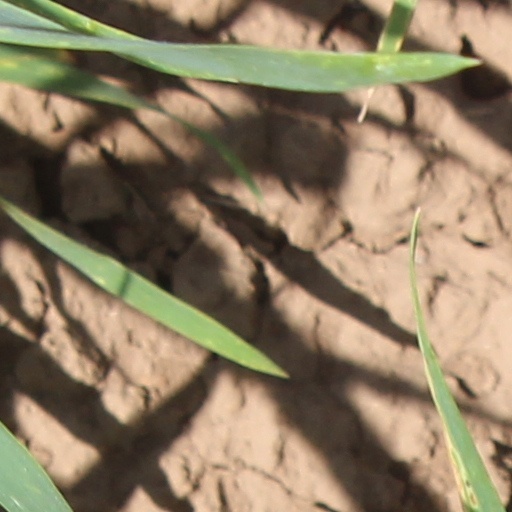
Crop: wheat